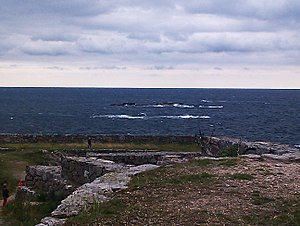
Anthony Coucheron
Coucherons Bastion på Ertholmene.
Anthony Coucheron, også omtalt som Anton Coucheron eller Anthony Willemsen var en dansk-norsk ingeniørofficer.